Battle of Vrbanja Bridge

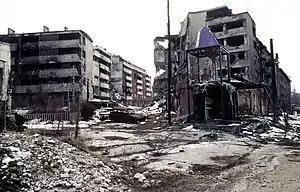
The battle-damaged Sarajevo suburb of Grbavica near the Vrbanja bridge over the Miljacka river

On 27 May 1995 at 04:30, VRS soldiers posing as French troops captured the UN observation posts on both ends of the Vrbanja Bridge without firing a shot. They wore French uniforms, flak jackets, helmets, and personal weapons and drove a French armoured personnel carrier (APC) – all captured from UN troops detained outside the city. The Serbs disarmed the twelve French peacekeepers on the bridge at gunpoint. Ten were taken away, and two hostages remained at the bridge as human shields. According to Colonel , commander of the 4th French Battalion (FREBAT4) which was at that time provided by the 3rd Marine Infantry Regiment, "when the Serbs took our soldiers under their control by threat, by dirty tricks, they began to act as terrorists, you cannot support this. You must react. The moment comes when you have to stop it. Full stop. And we did."